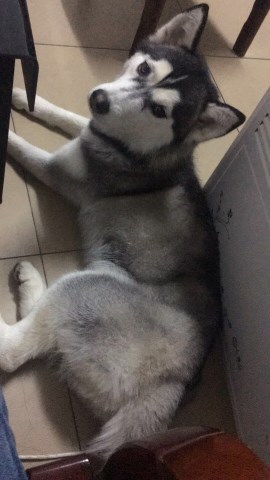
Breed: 1160-n000003-Siberian_husky